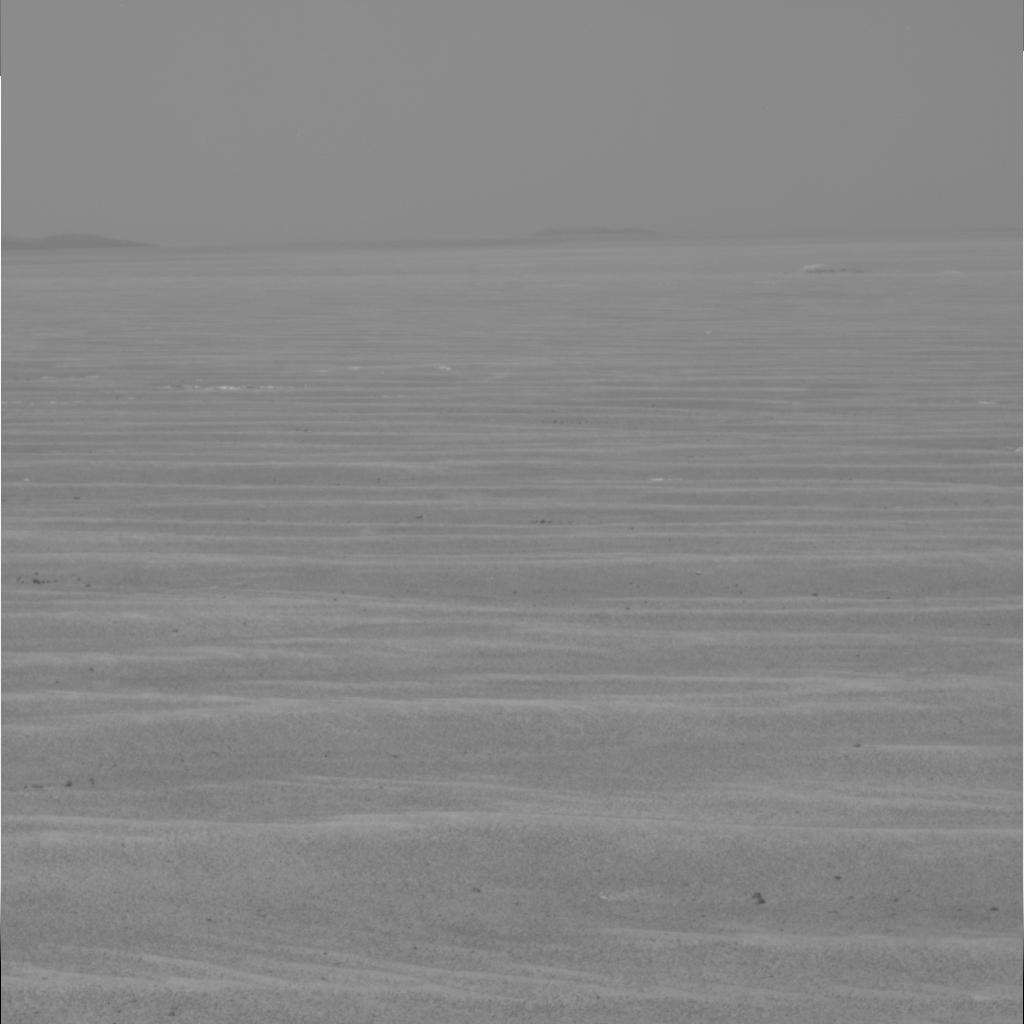
Surface features visible: Dunes/Ripples, Soil, Distant Vista, Sky